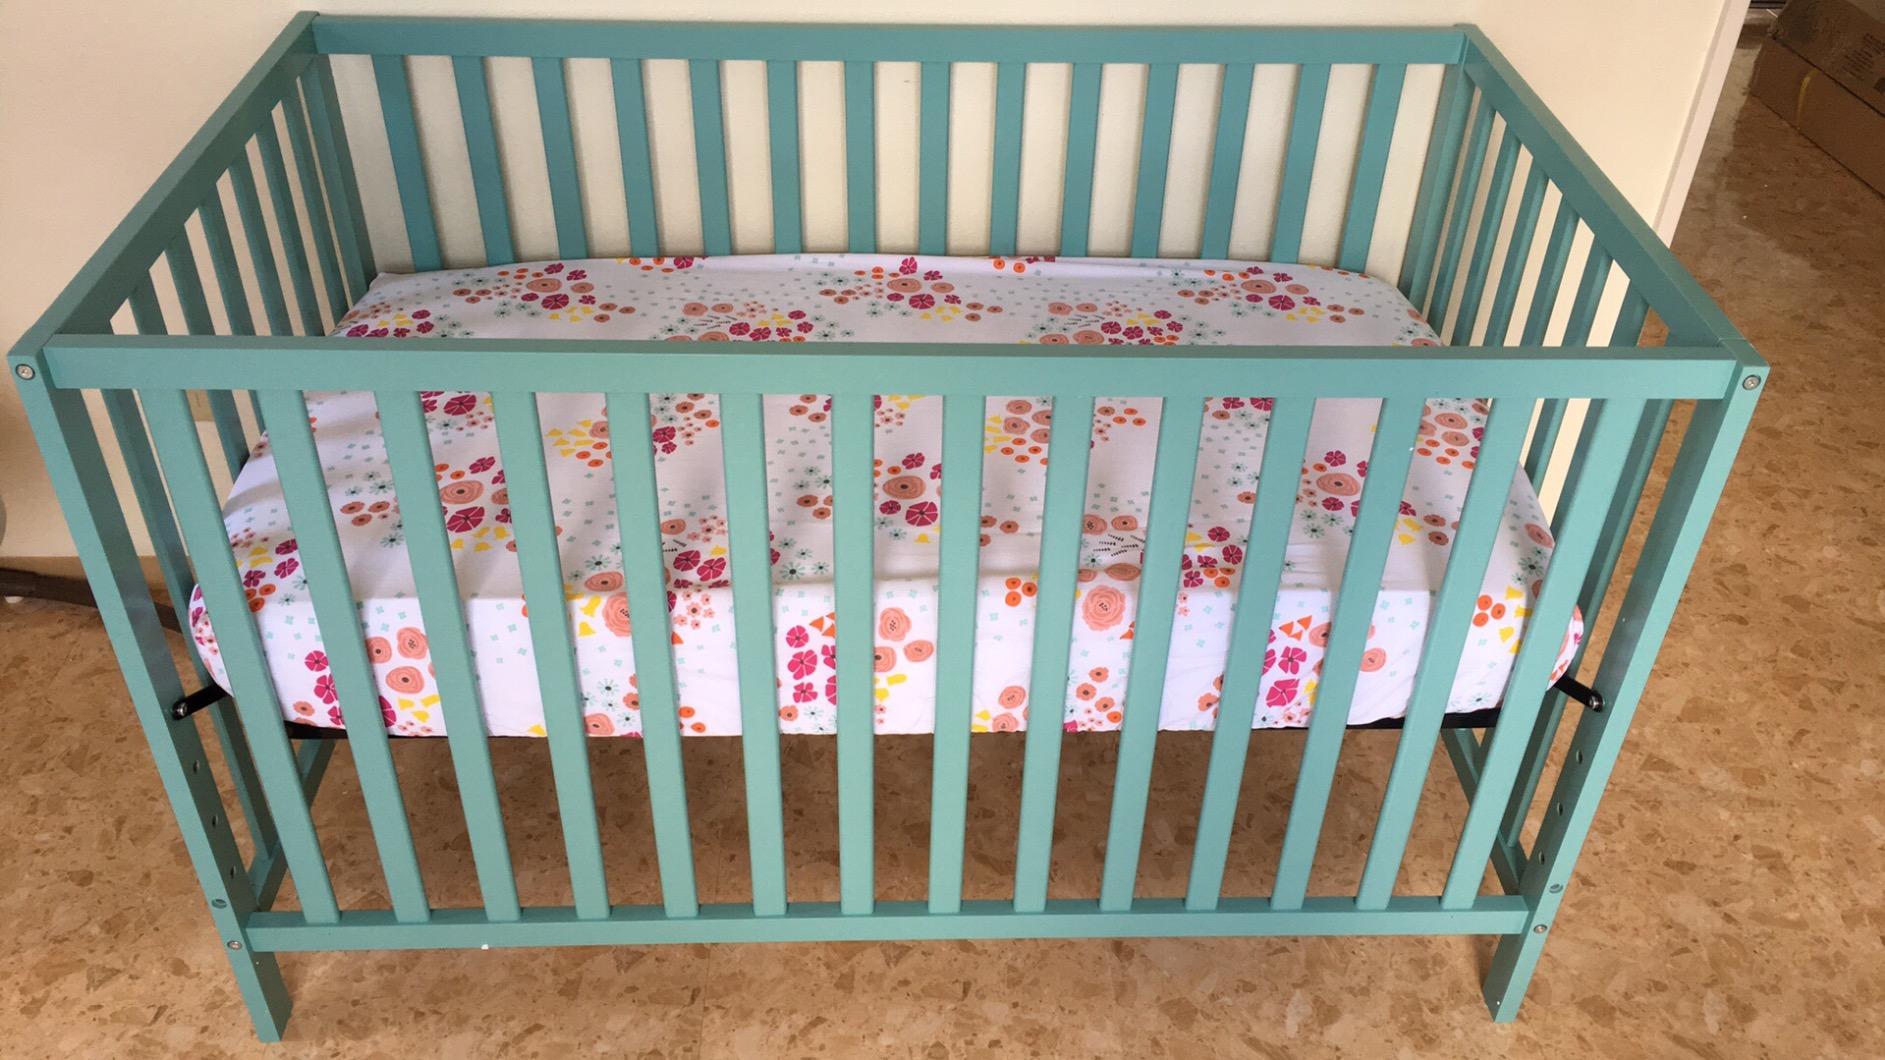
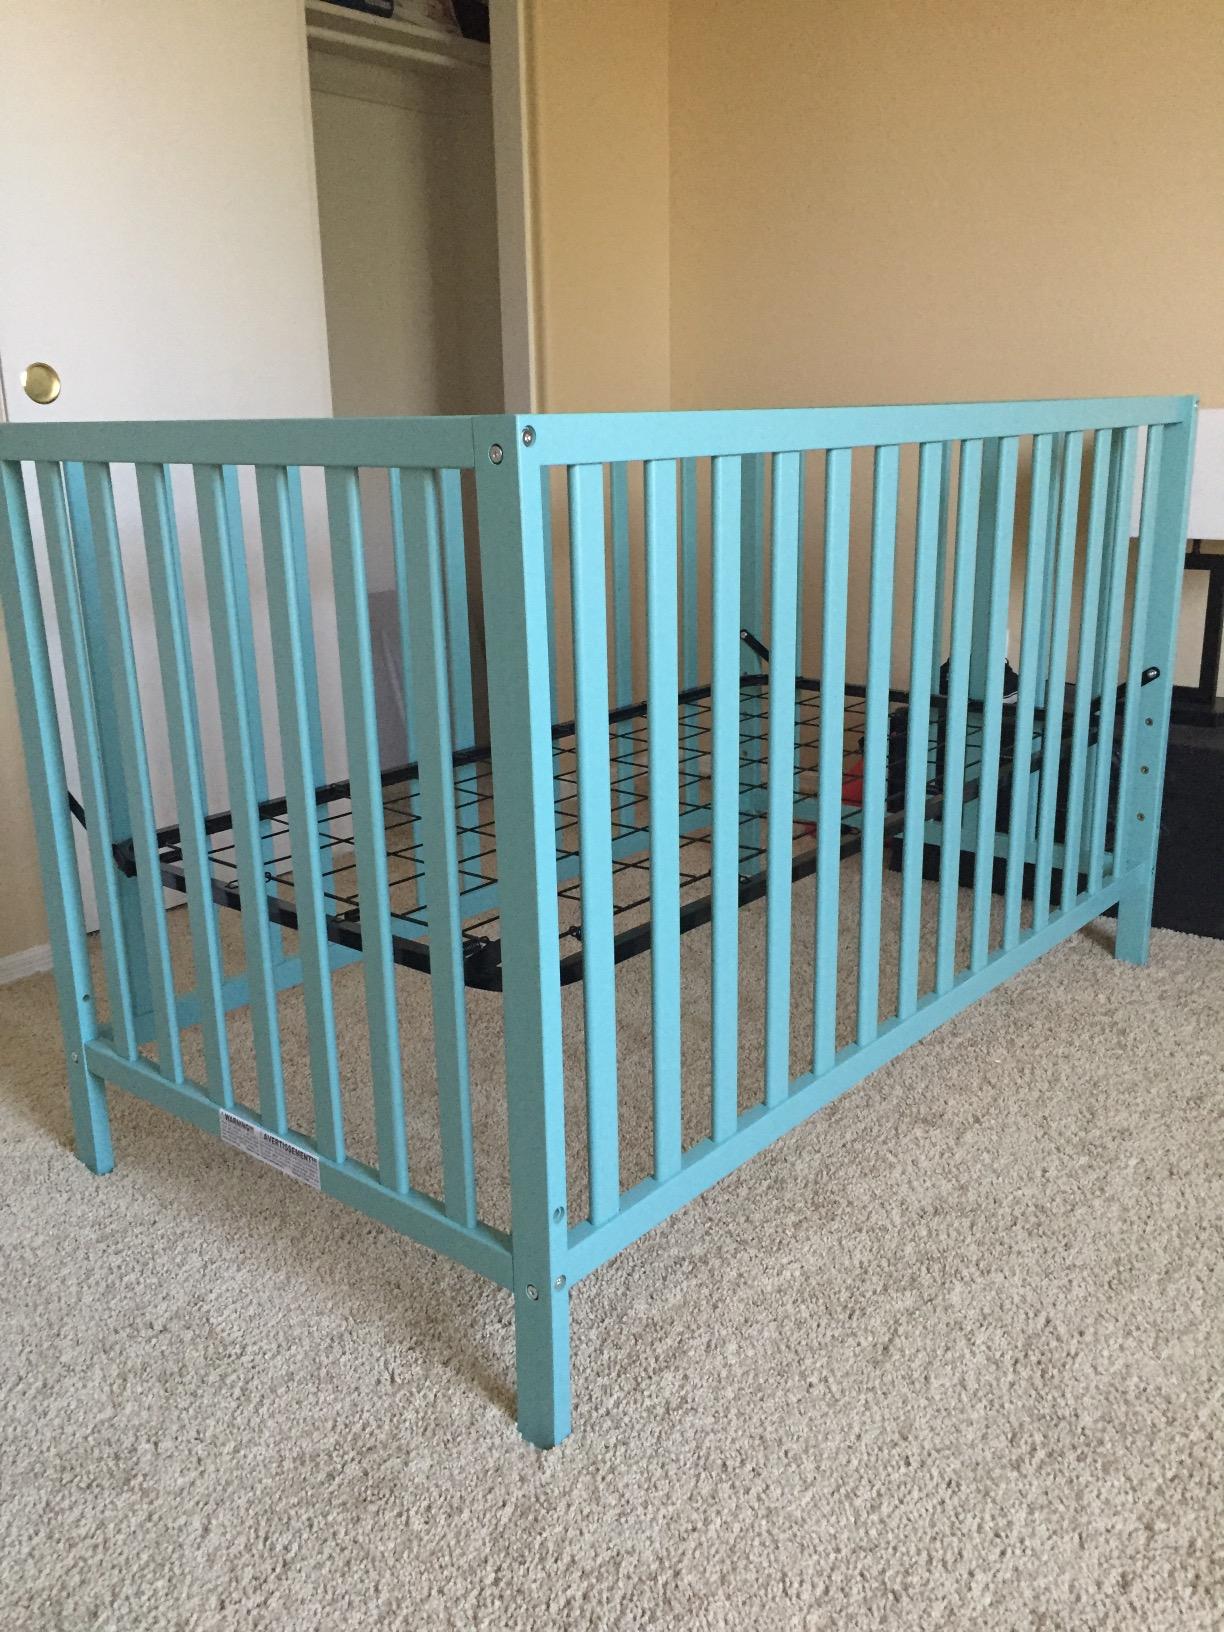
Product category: products_crib
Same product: yes